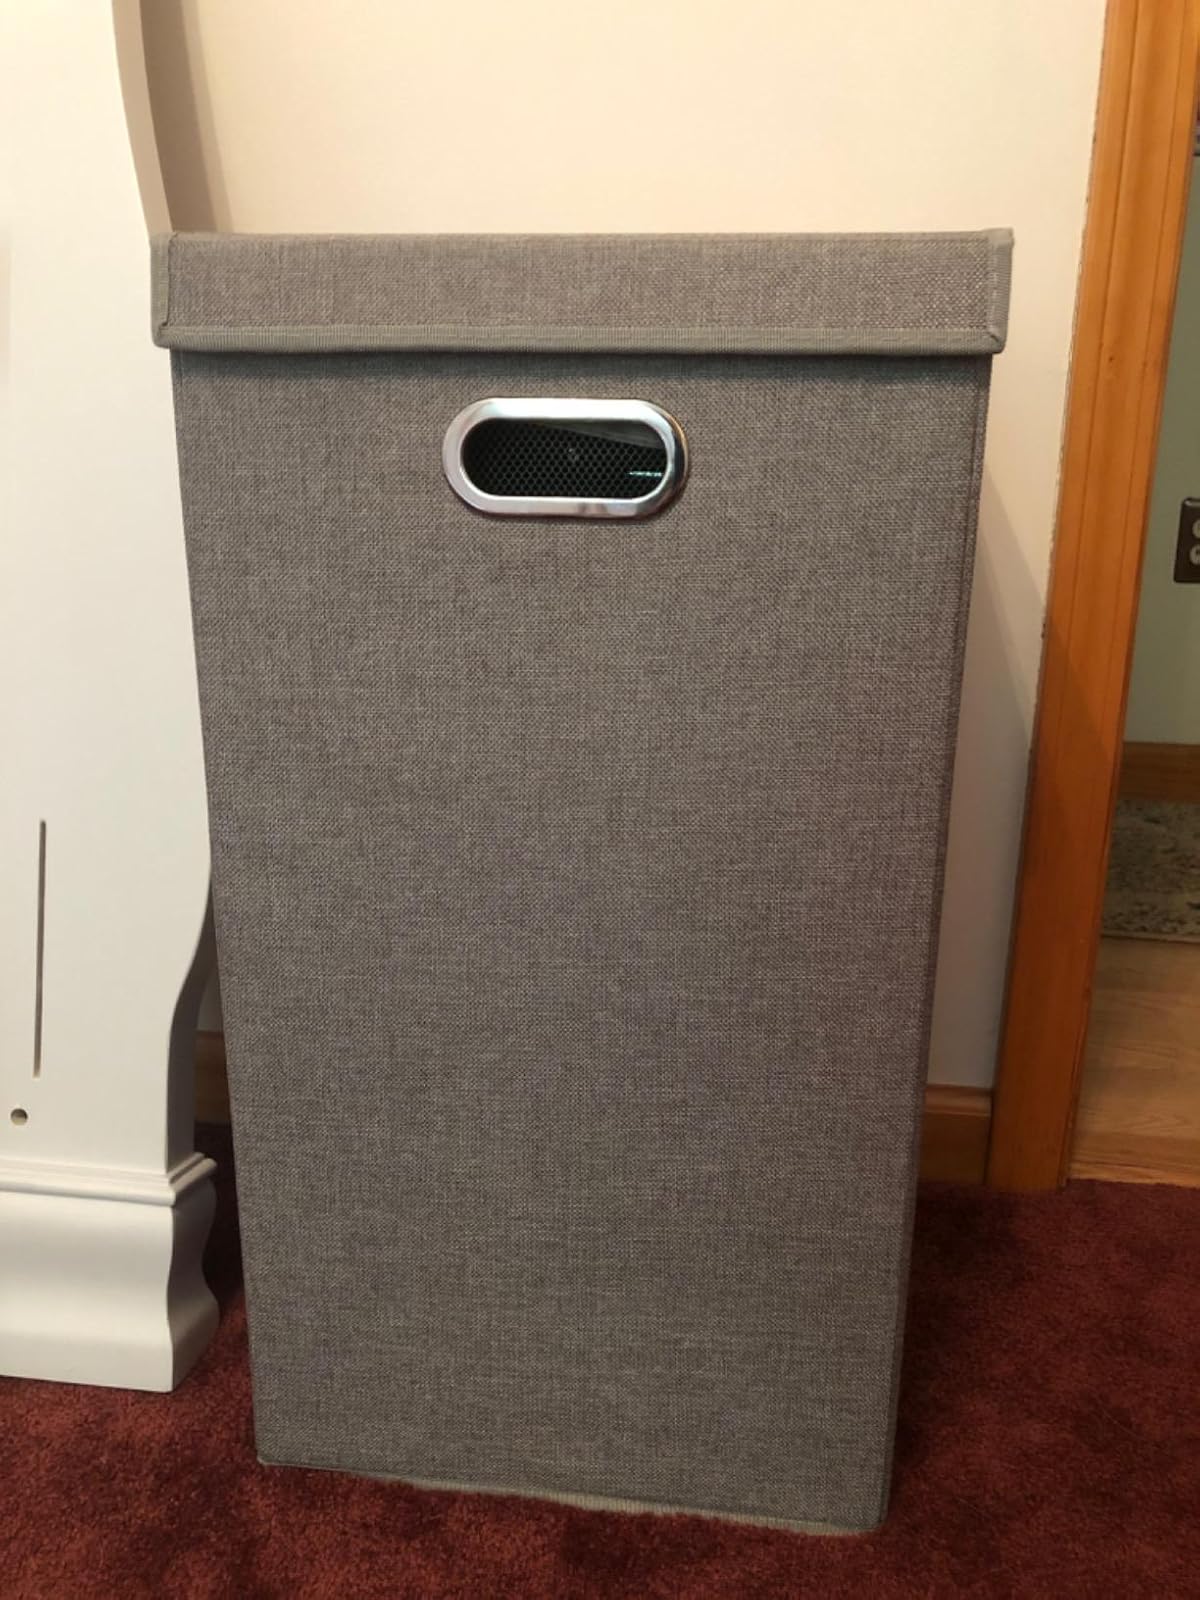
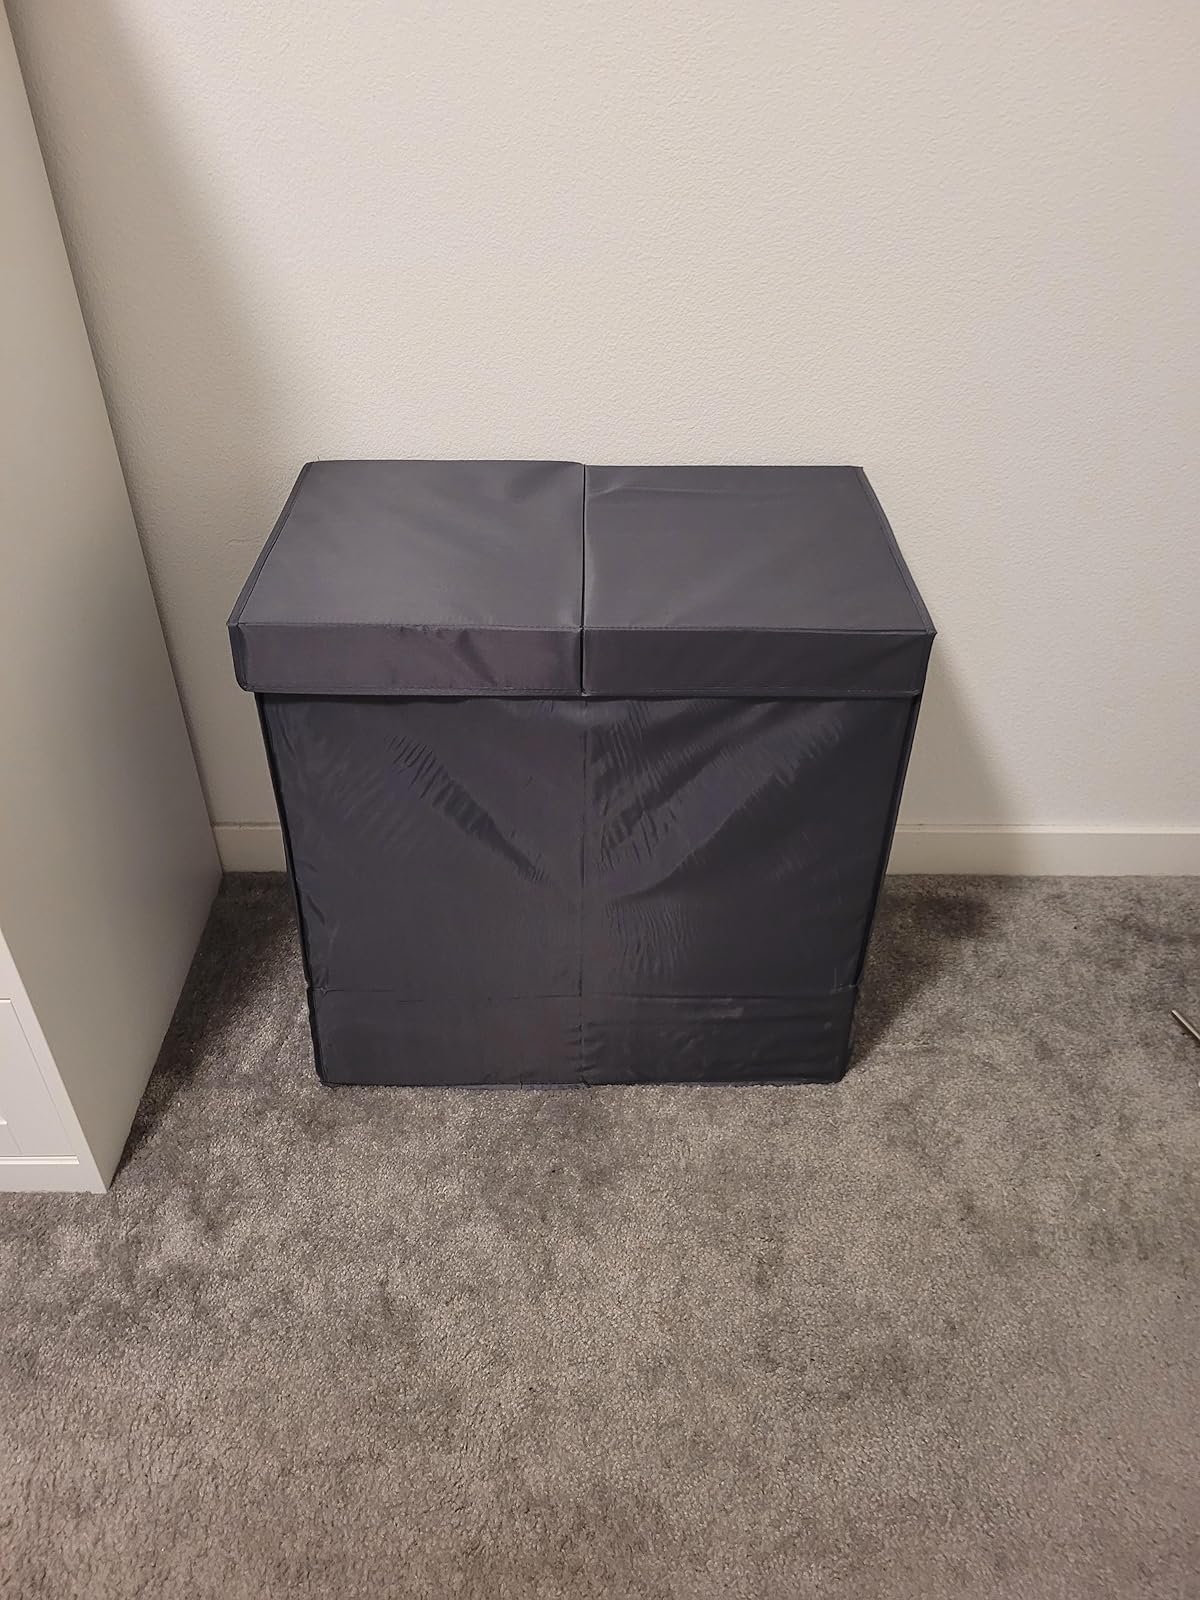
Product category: items_hamper
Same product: no